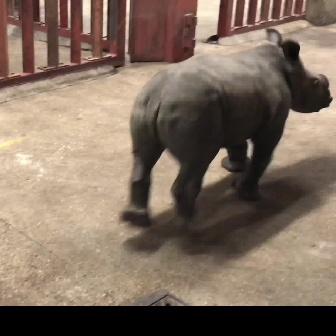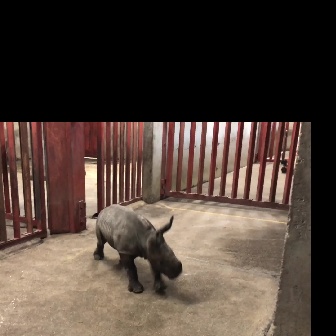
  Please identify the target specified by the bounding box [118,25,333,240] in the first image and locate it in the second image. Return the coordinates in [x_min,y_min,x_max,y_max] format.
Answer: [92,203,182,293]